Embassy of the Philippines, Damascus

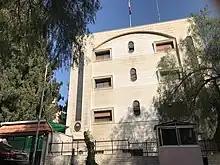

The Embassy of the Philippines in Damascus is the diplomatic mission of the Republic of the Philippines to the Syrian Arab Republic. Opened in 2009, it is located in the Western Villas district of the Mezzeh municipality in southwestern Damascus, near the Presidential Palace.